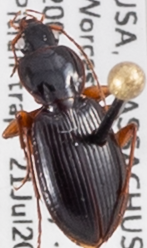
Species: Synuchus impunctatus
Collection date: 2021-07-21
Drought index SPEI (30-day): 2.09
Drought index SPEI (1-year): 0.016
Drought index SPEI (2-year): -0.644